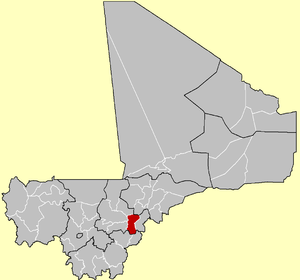
Le cercle de San est une collectivité territoriale du Mali dans la région de Ségou. En 1897 une grande partie de la region de Ségou a été detaché pour former le cercle des Minianka regroupant San et Koutiala. Deux ans plus tard le cercle de SAN a été etabli par Voulet et Chamoine.